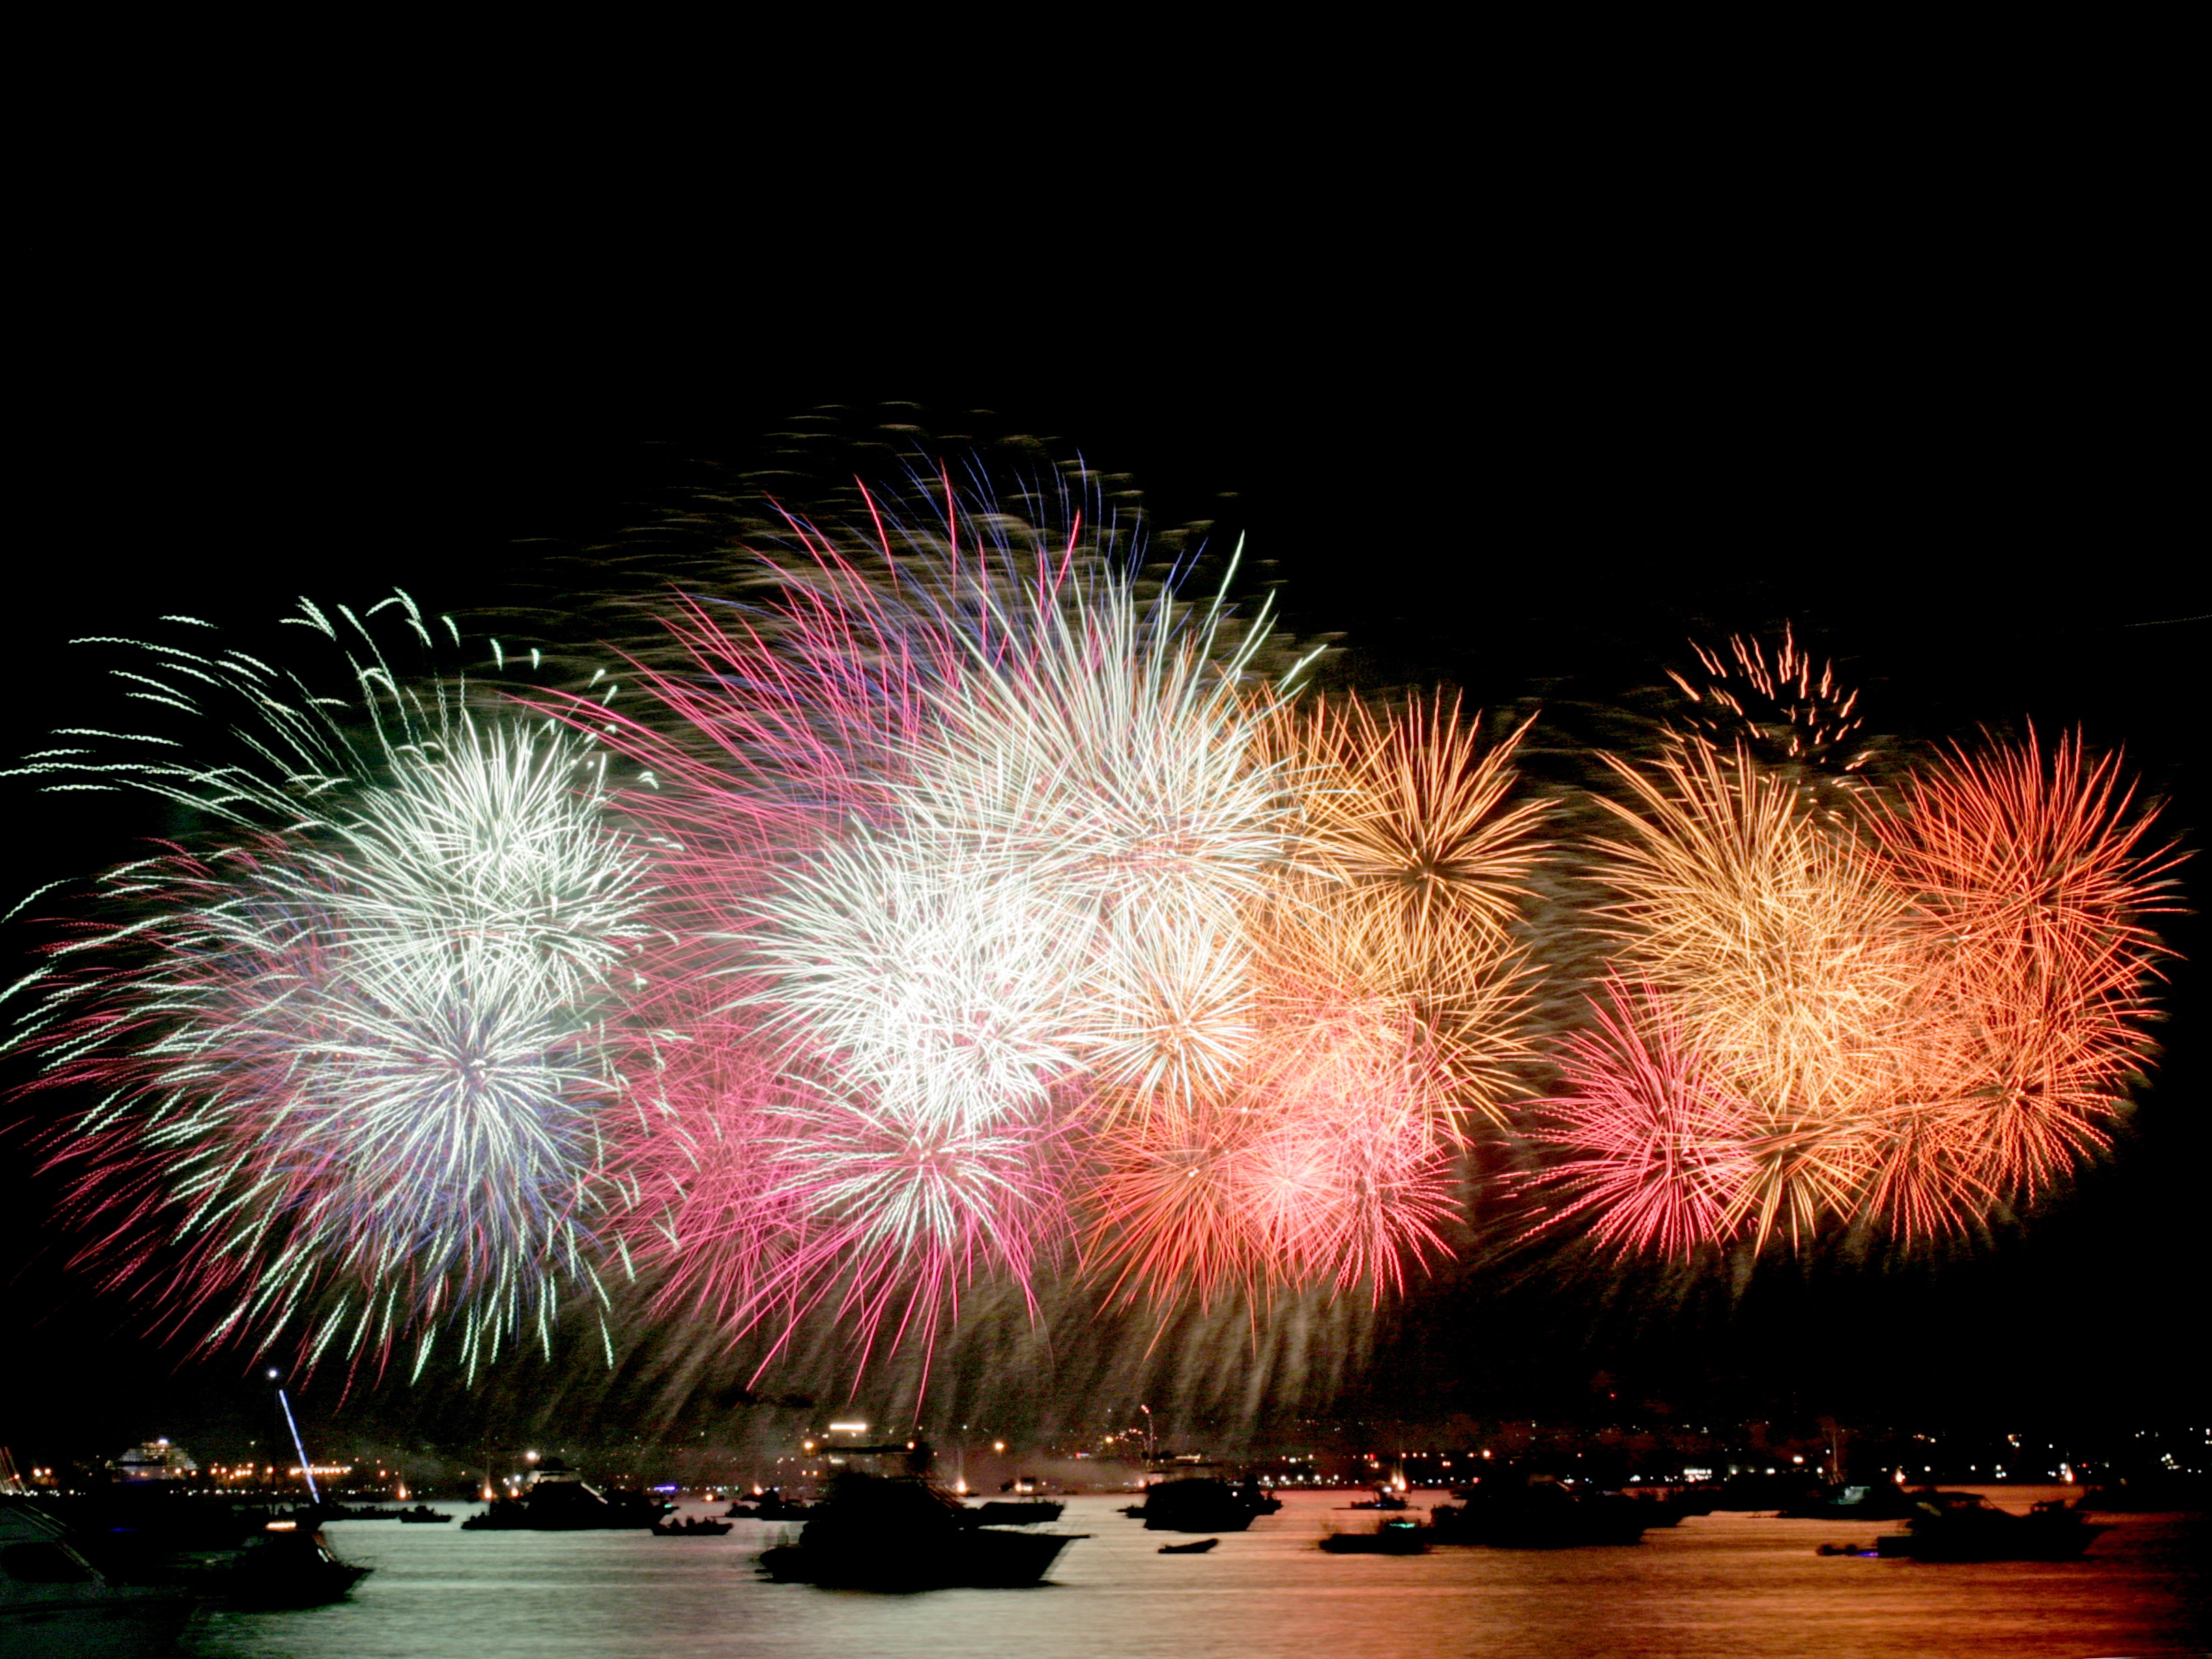
recreation, fireworks, event, outdoor recreation